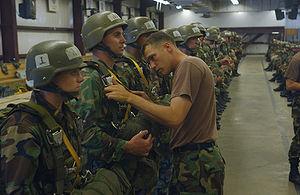
La Army Airborne School, aussi connue sous le nom de Jump School, dispense des cours de parachutisme militaire à l'intention des soldats des forces armées des États-Unis. Elle est régie par le 1ᵉʳ bataillon aéroporté du 507ᵉ régiment d'infanterie au sein de la Army Infantry School, située à Fort Benning en Géorgie. La Airborne School conduit le Basic Airborne Course, ouverte aux soldats issus de toutes les branches du Département de la Défense et des alliés militaires des États-Unis.